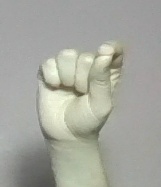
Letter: fa